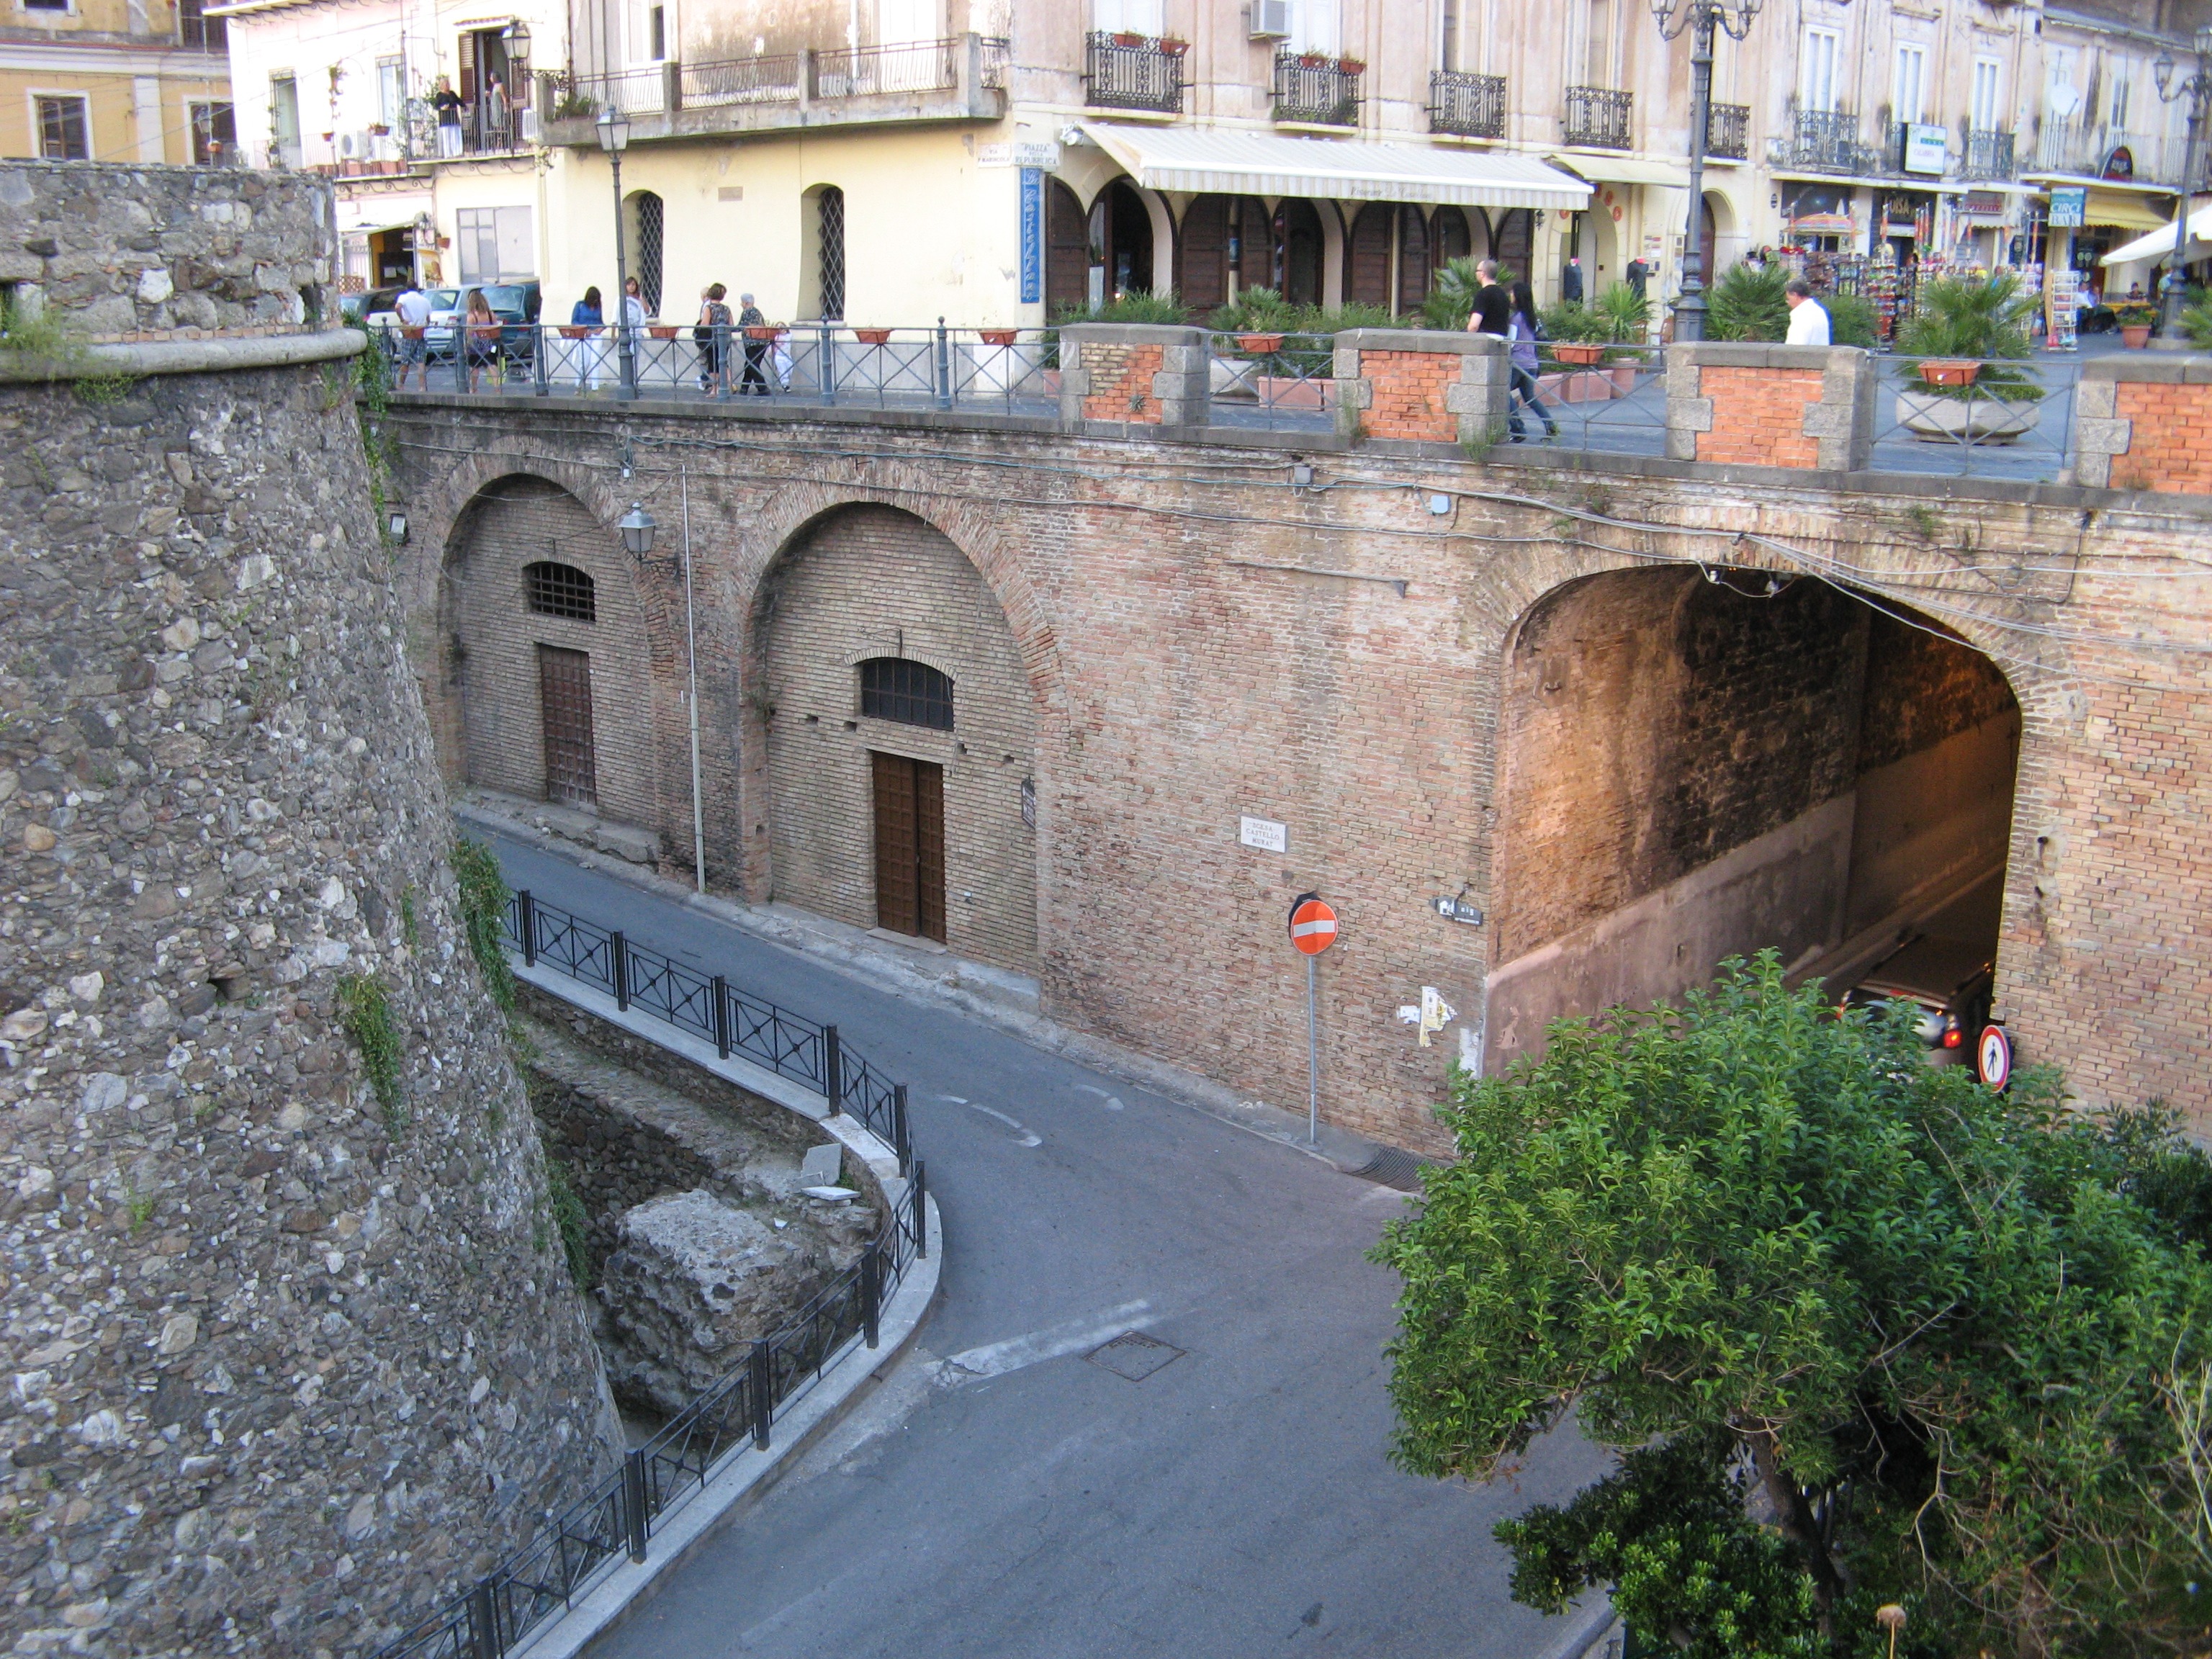
road, bridge, town, canal, village, transport, castle, fortification, waterway, infrastructure, ancient history, human settlement, pizzo calabro